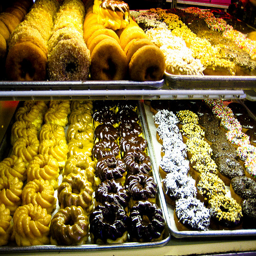
Trays that have a bunch of different doughnuts.
A doghnut shop showing four pans of doughnuts.
THERE ARE A LOT OF DIFFERENT DOUGHNUTS ON DISPLAY ON THE STORE SHELF
A large assortment of different kinds of doughnuts.
Assorted donuts sits on trays in a display case.